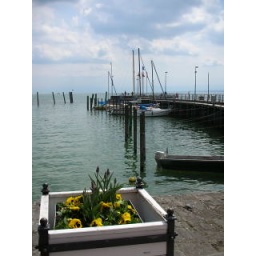
We drove by this humongous lake on the Swiss, Austrian, and German border on the way home from Munchen.